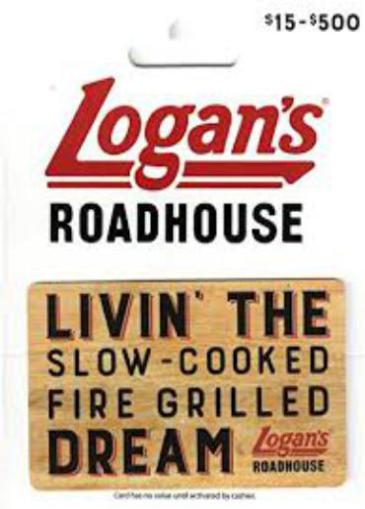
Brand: logan's roadhouse
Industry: Food